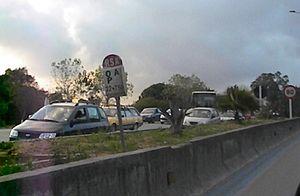
La rocade sud d'Alger
Le transport en Algérie est diversifié vu la superficie de l'Algérie.
La rocade sud d'Alger est une infrastructure routière, ayant la configuration 2 × 3 voies, reliant la banlieue est d'Alger à la banlieue ouest.